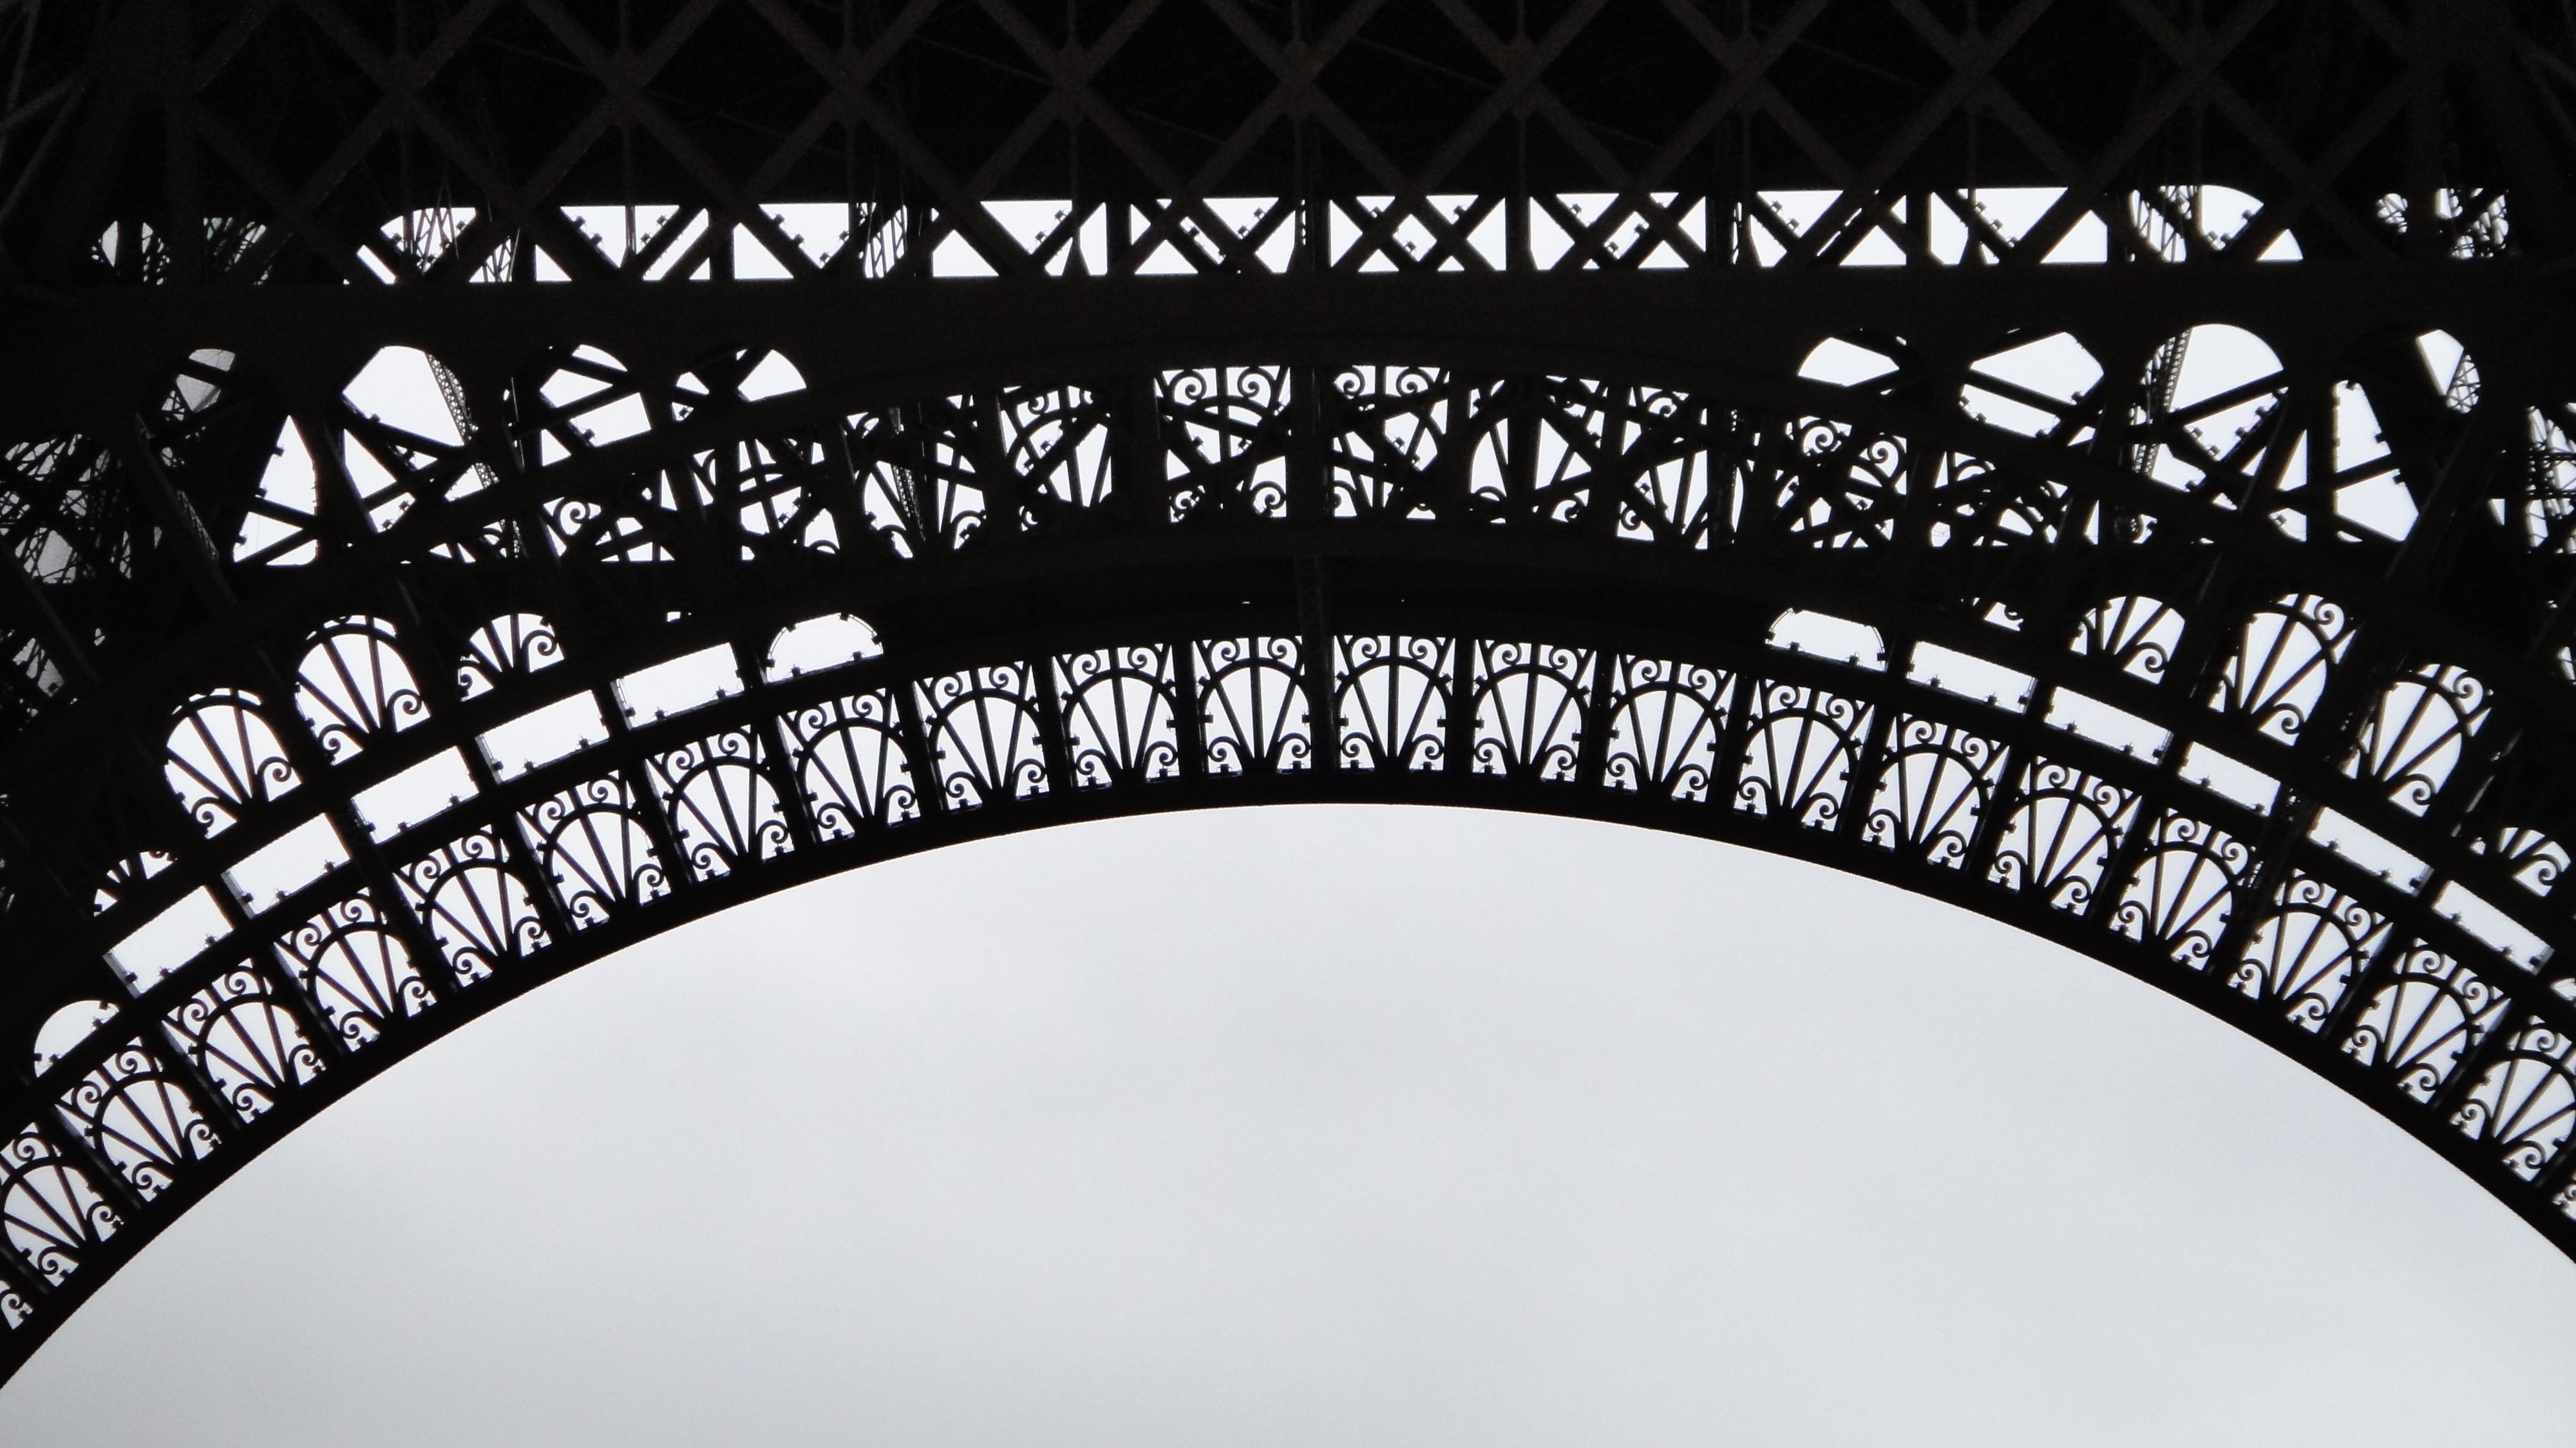
black and white, white, eiffel tower, paris, monument, france, arch, pattern, line, black, monochrome, lighting, circle, design, symmetry, iron, shape, monochrome photography, fashion accessory, hair accessory